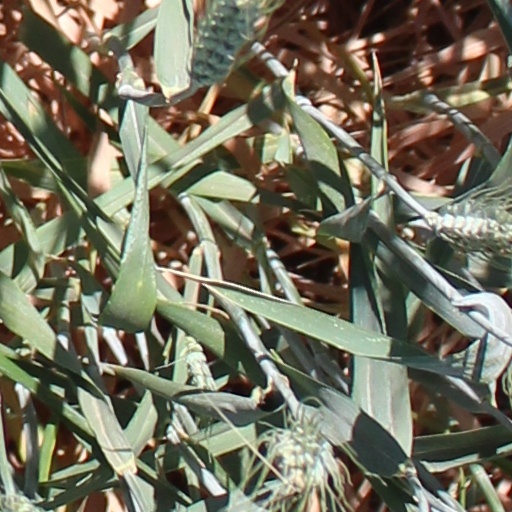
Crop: wheat